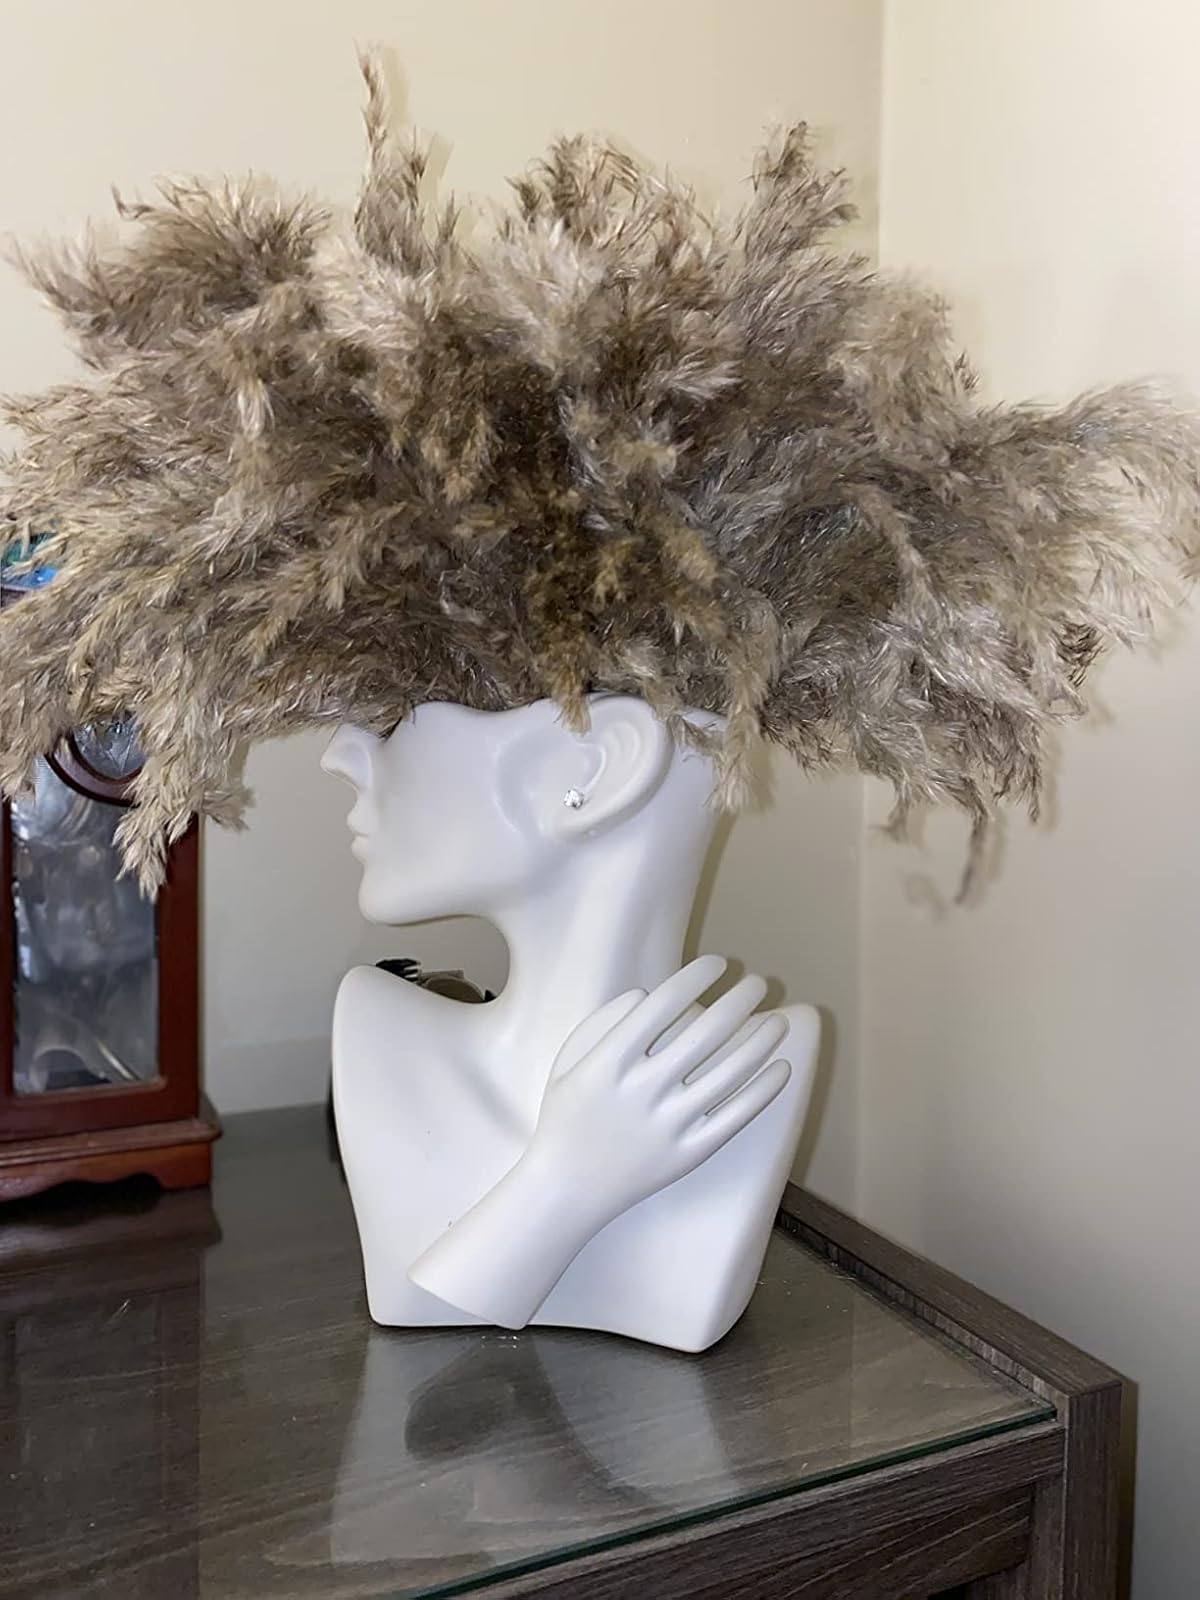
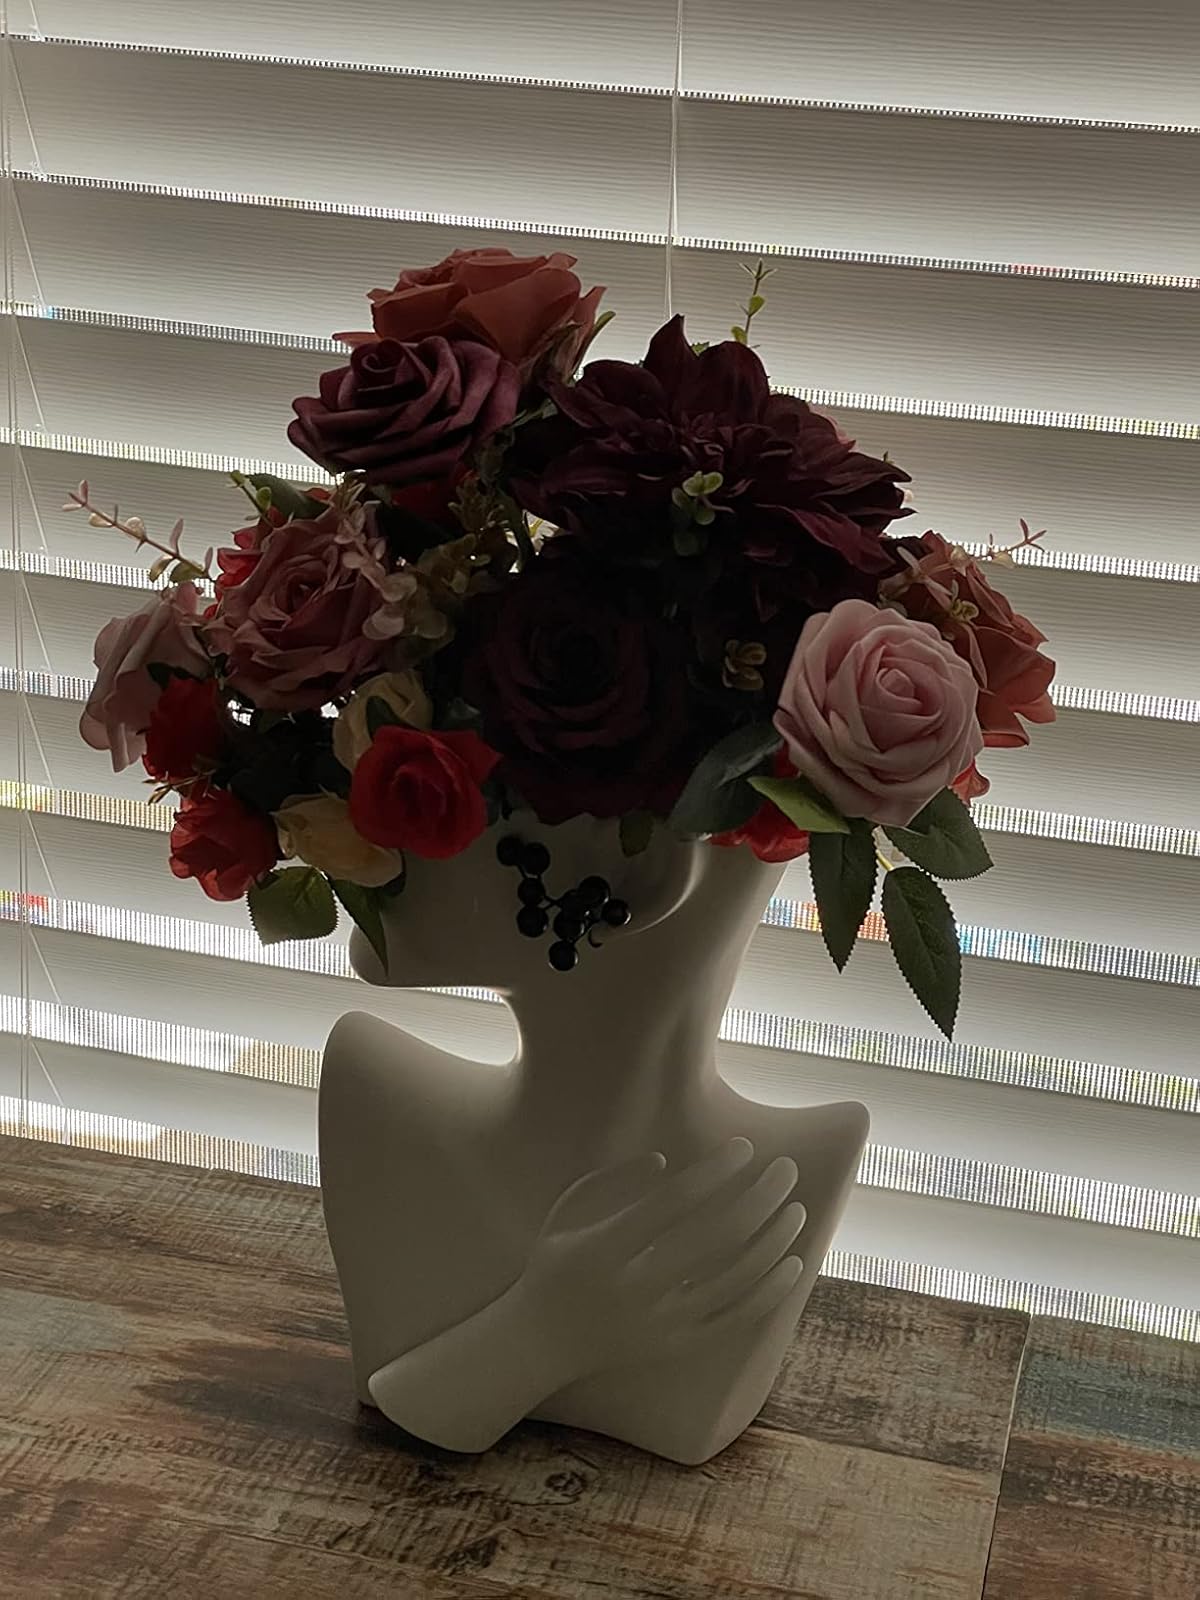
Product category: vase
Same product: yes